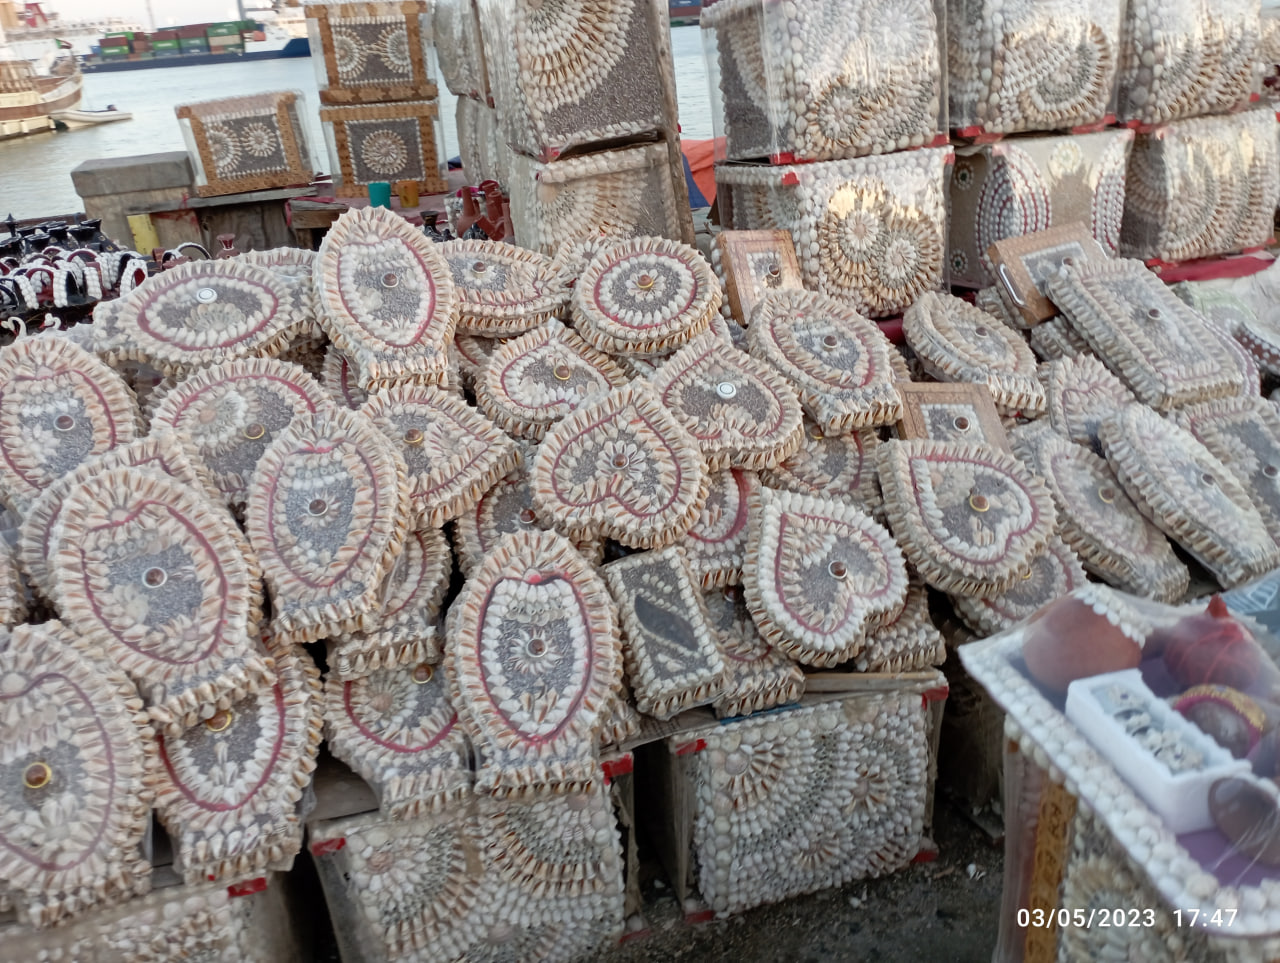
الوصف بالفصحى: اشغال يدوية مصنوعة من الصدف بأشكال متنوعة
الوصف بالعامية السودانية: حاجات معمولة يدويا من الصدف في أشكال مختلفة
التصنيف: Local Culture & Objects